Renaissance Tropica

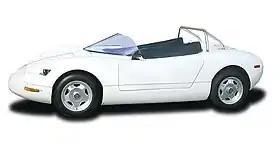
1995 Tropica EV Roadster, as designed by Jim Muir. Image from original Renaissance Cars company records.

The Tropica or Tropica Roadster is an all-electric car made by Renaissance Cars in the 1990s. It was introduced for the model year 1995 and built in a limited number of units, but never entered series production due to financial issues.